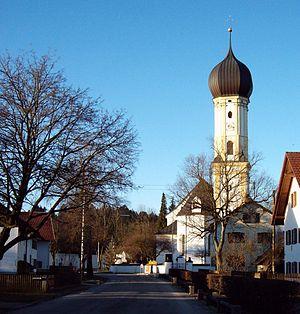
Erpfting est un village dépendant de la commune de Landsberg am Lech en Haute-Bavière. Sa population est d'environ 1 500 habitants. Il se trouve à une altitude de 617 mètres.